Cessna Citation X

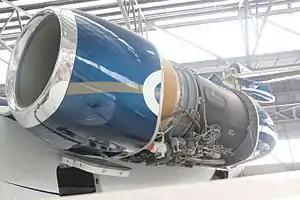
Rolls-Royce AE 3007 turbofan

The Citation X is powered by two Rolls-Royce AE 3007C (up to S/N 750-172) or AE 3007C1 engines (S/N 750-173 and subsequent), each with 6442 lbs (28.66 kN) or 6764 lbs (30.09 kN) of thrust, respectively. They are pod-mounted on the sides of the rear fuselage. It is the first Cessna aircraft to be powered by a Rolls-Royce engine. The engine has solid titanium blades and a three-stage low-pressure turbine. The engine's fan has approximately a 5 to 1 bypass ratio for improved fuel efficiency and low acoustic signature. The unit also incorporates the Honeywell GTCP36-150CX Auxiliary Power Unit (APU).